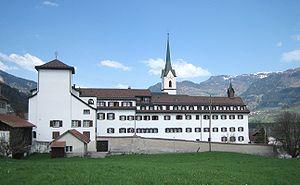
Cazis est une commune suisse du canton des Grisons, située dans la région de Viamala.
Le couvent de Cazis, dédié à saint Pierre et à saint Paul, est l'une des fondations monastiques les plus anciennes de Suisse, puisqu'il a été fondé au VIIIᵉ siècle à Cazis dans le diocèse de Coire. Il abrite aujourd'hui une communauté de sœurs dominicaines enseignantes.